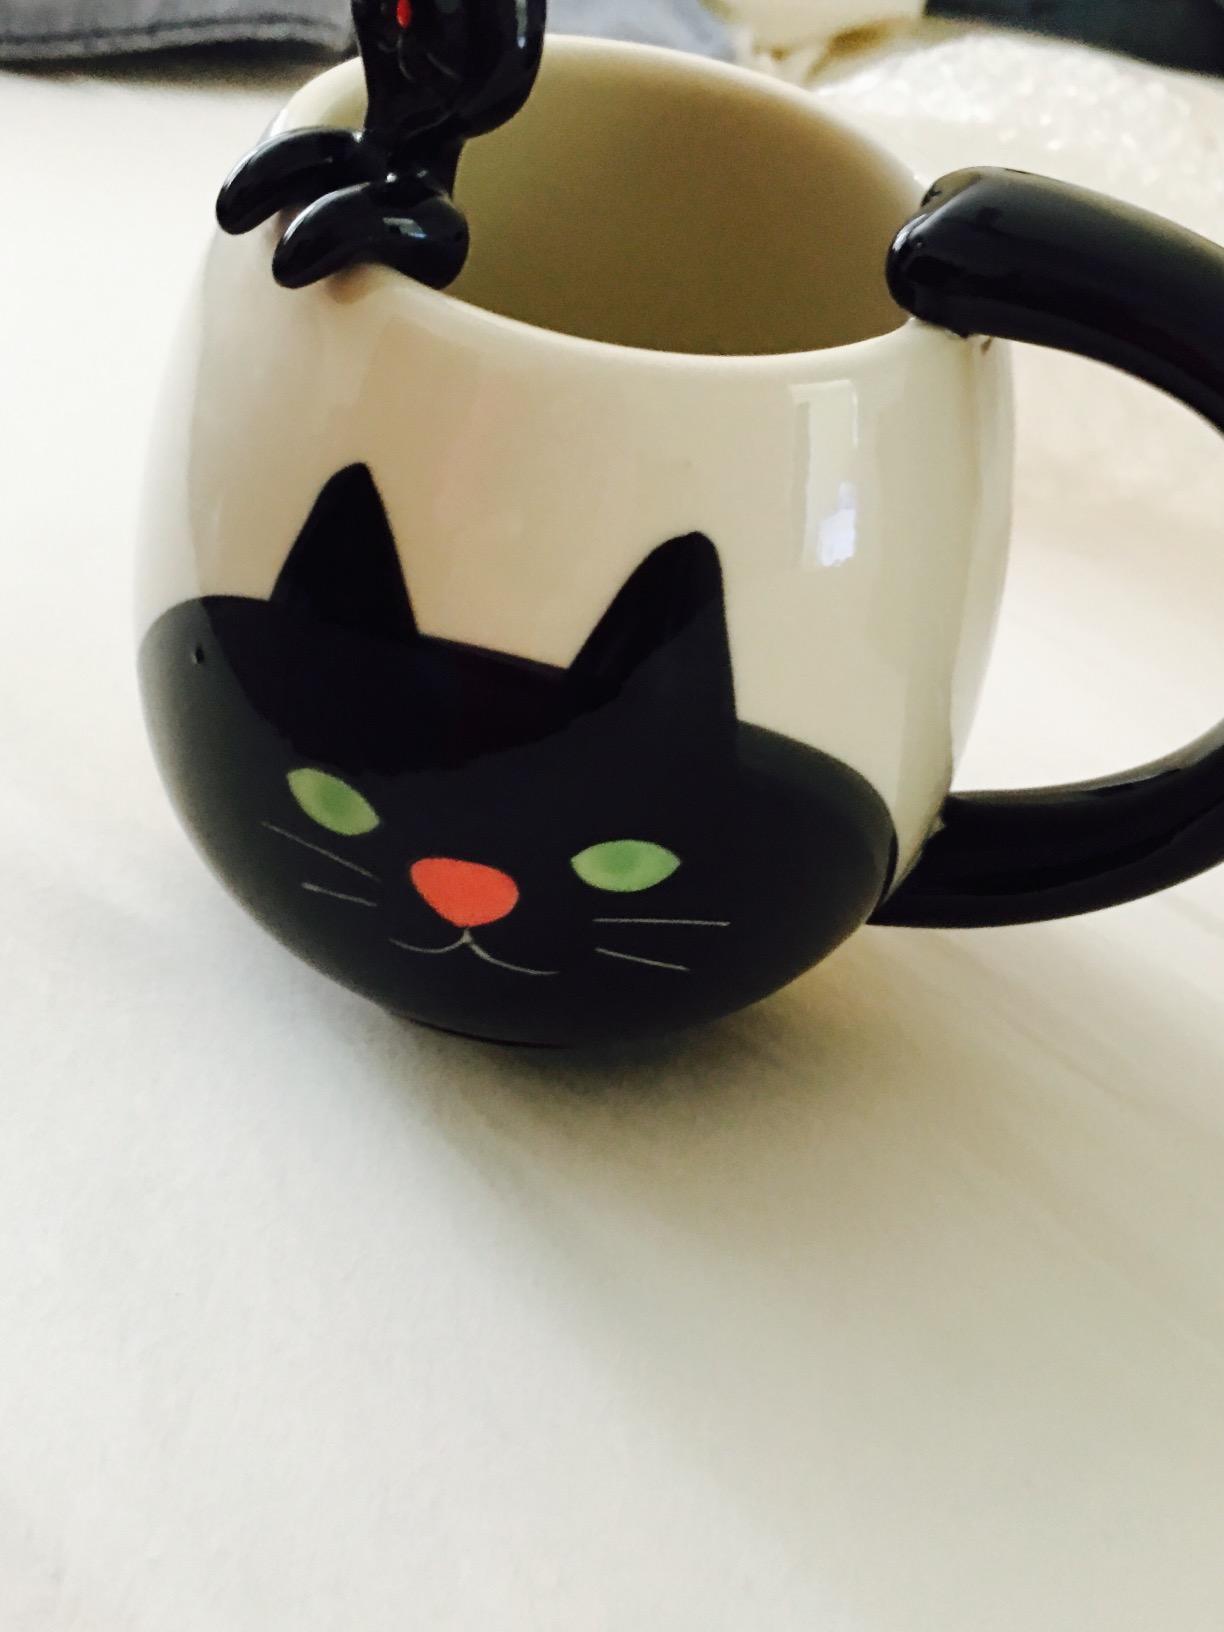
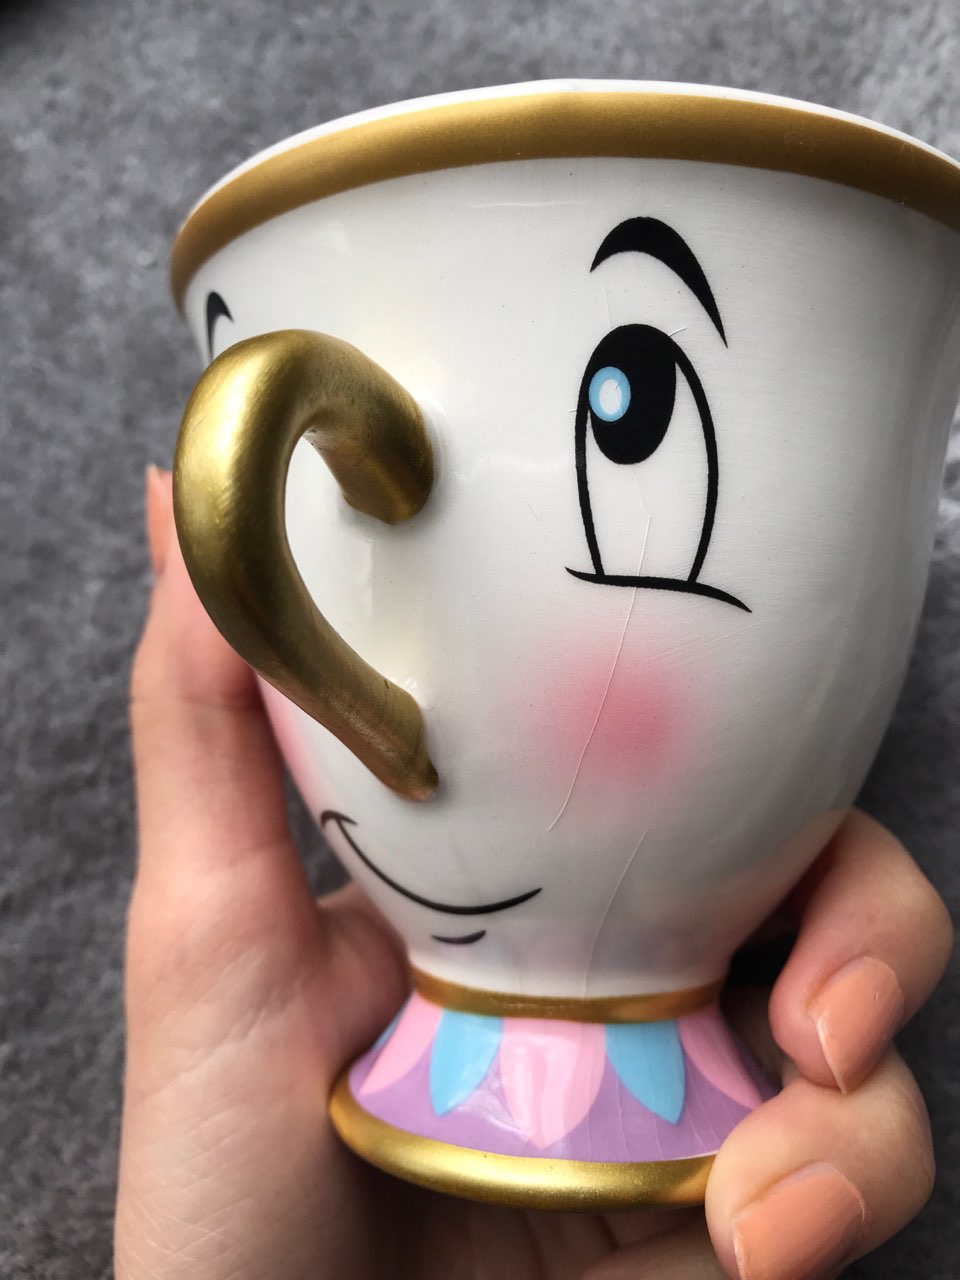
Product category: items_mug
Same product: no